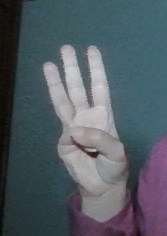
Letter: thaa